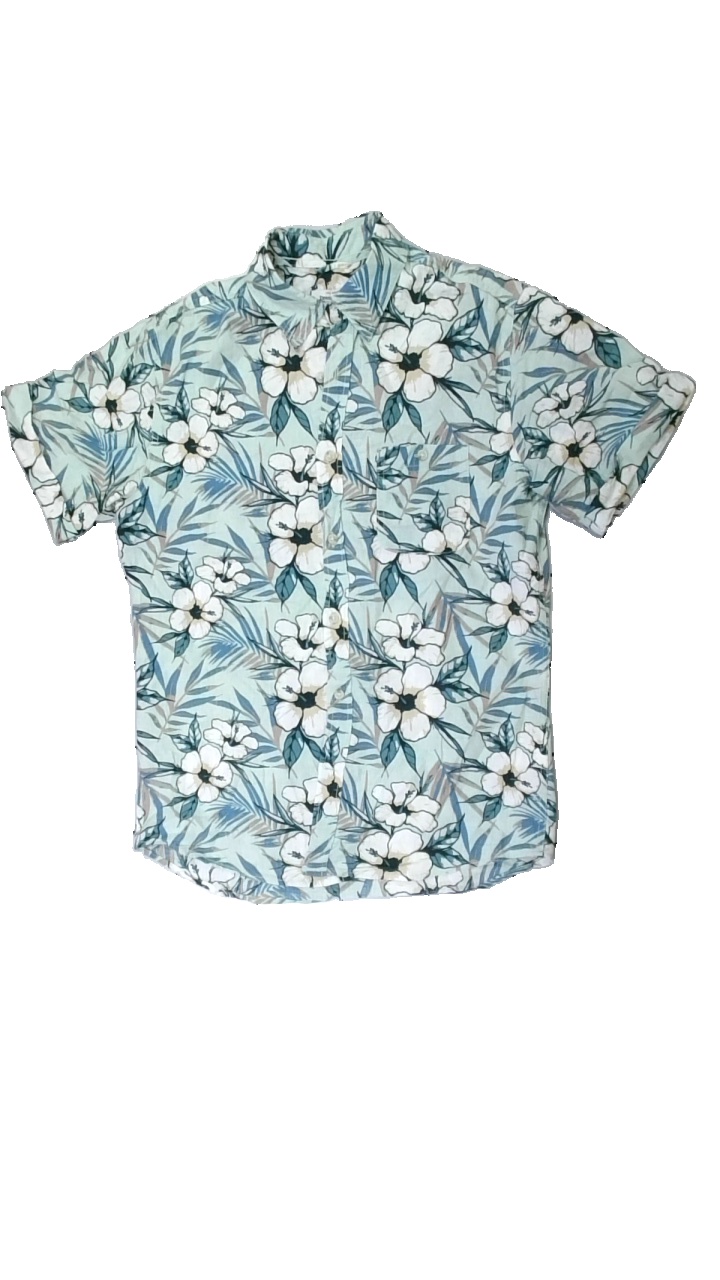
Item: Shirt (Men)
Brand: Dressman
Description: blommig kortärmad skjorta
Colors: White, Green, Beige
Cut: Regular
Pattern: Floral print
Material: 100% cotton
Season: All
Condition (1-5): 5
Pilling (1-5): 5
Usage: Reuse
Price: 50-100